History of the Netherlands (1900–present)

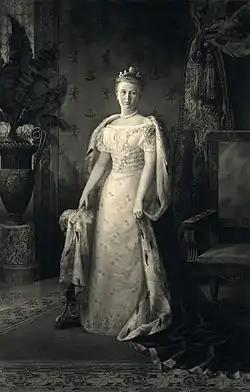
Queen Wilhelmina, queen of the Netherlands from 1890 to 1948

In 1890, William III died after a long reign and was succeeded by his young daughter, Queen Wilhelmina (1880–1962). She would rule the Netherlands for 58 years. On her accession to the throne, the personal union between the Netherlands and Luxembourg ended because Luxembourg law excluded women from rule. Her remote cousin Adolphe became the Grand Duke of Luxembourg.